Jōno Station (JR Kyushu)

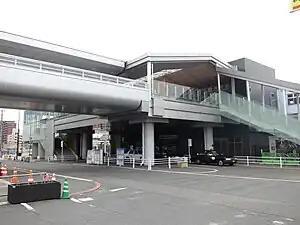
Jōno Station in March 2016

is a passenger railway station located in Kokuraminami-ku, Kitakyushu, Fukuoka Prefecture, Japan. It is operated by JR Kyushu.